Housing at the University of Chicago

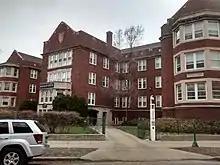
Maclean Hall

Maclean ("muh-klayn") Hall was a residence hall located at 5445 S. Ingleside Avenue and accommodated 98 residents (94 in singles, 4 in two doubles), in one house called Maclean House. Although it was part of the university campus, it was located in a different ZIP code (60615) from the rest of campus and was not featured on most campus maps despite being only one block North of the Gerald Ratner Athletics Center. The four-story building, originally built as a parish retirement home, was acquired by the university and renovated in 1991. Maclean Hall featured the most common space of any house in the Housing System, including a full commercial kitchen, a large central lounge, a dining room, a solarium, a basement game room, and an assembly room with a 15-foot projector wall. It is named for Norman Maclean, a University of Chicago professor and author of the novel "A River Runs Through It".